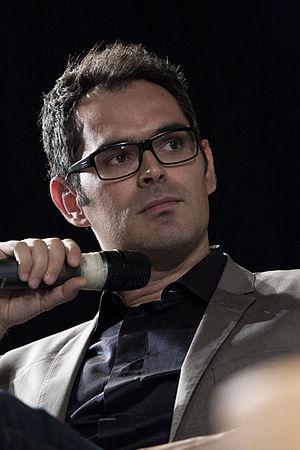
Luca Ragazzi, né le 20 février 1971 à Rome, est un cinéaste, metteur en scène et journaliste italien.